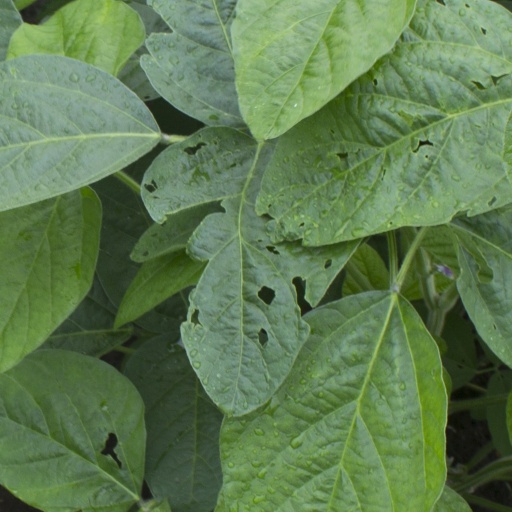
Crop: soybean